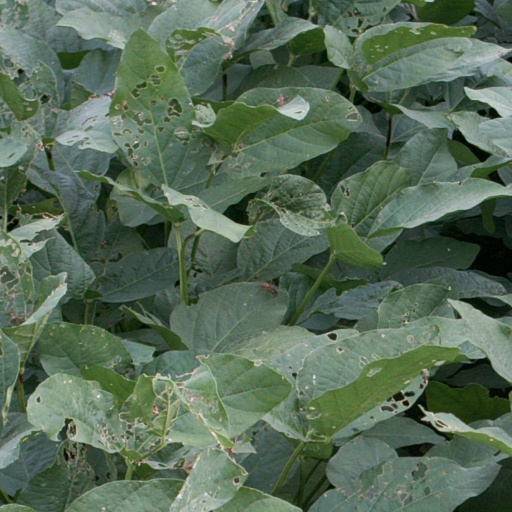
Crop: soybean